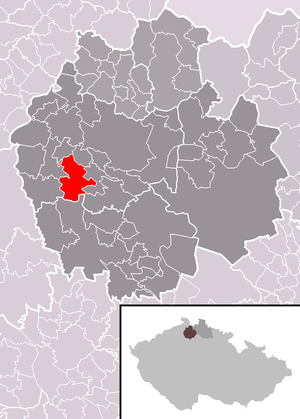
Holany est un bourg du district d'Ústí nad Orlicí, dans la région de Pardubice, en Tchéquie. Sa population s'élevait à 505 habitants en 2018.